Chicago Board of Trade Building

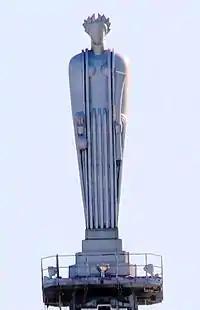
Ceres, at the top of the building

Interior decoration includes polished surfaces throughout, the use of black and white marble, prominent vertical hallway trim, and an open three-story lobby which at the time of opening housed the world's largest light fixture. Though One LaSalle Street had five more floors, the CBOT building was the first in Chicago to exceed a height of . After surpassing the Chicago Temple Building, it was the tallest in Chicago until the Daley Center was completed in 1965. Known for its work on the Brooklyn Bridge, the family-operated factory of John A. Roebling supplied all of the cables used in the building's 23 Otis elevators. Beneath the main trading floor, over of telephone and telegraph wires were once hidden. No less than of wires (considered possibly the most direct long-distance wire from any building) once ran from the room. Although the building was commissioned for the Chicago Board of Trade, its first tenant was the Quaker Oats Company, which moved in on May 1, 1930.